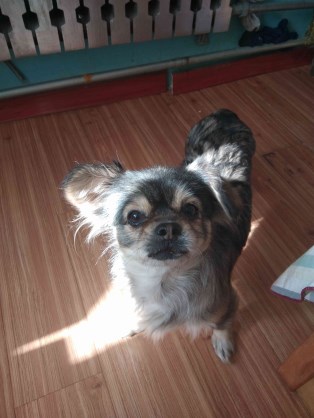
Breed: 480-n000125-Pekinese